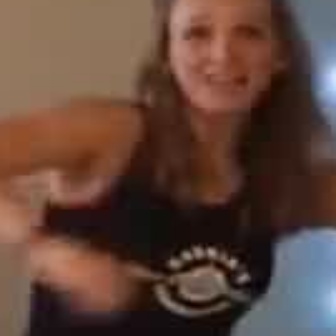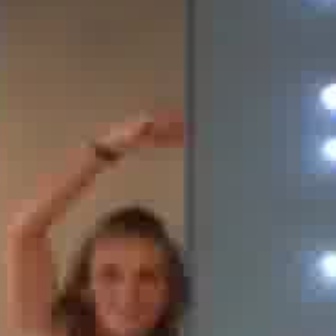
  Please identify the target specified by the bounding box [167,2,273,108] in the first image and locate it in the second image. Return the coordinates in [x_min,y_min,x_max,y_max] format.
Answer: [89,256,166,333]